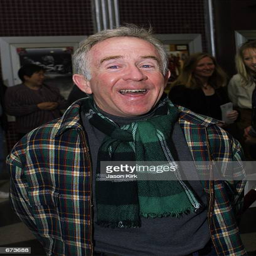
dramatist arrives at the premiere of lost